British literature

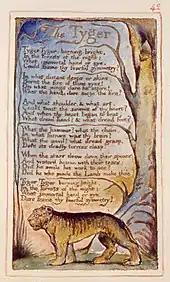
William Blake's "The Tyger", published in his "Songs of Innocence and of Experience", is a work of Romanticism.

The second half of the 18th century is sometimes called the "Age of Johnson". Samuel Johnson (1709–1784), often referred to as Dr Johnson, was an English author who made lasting contributions to English literature as a poet, essayist, moralist, literary critic, biographer, editor and lexicographer. Johnson has been described as "arguably the most distinguished man of letters in English history". After nine years of work, Johnson's "A Dictionary of the English Language" was published in 1755; it had a far-reaching effect on Modern English and has been described as "one of the greatest single achievements of scholarship.". Through works such as the "Dictionary, his edition of Shakespeare, and his "Lives of the Poets" in particular, he helped invent what we now call English Literature".